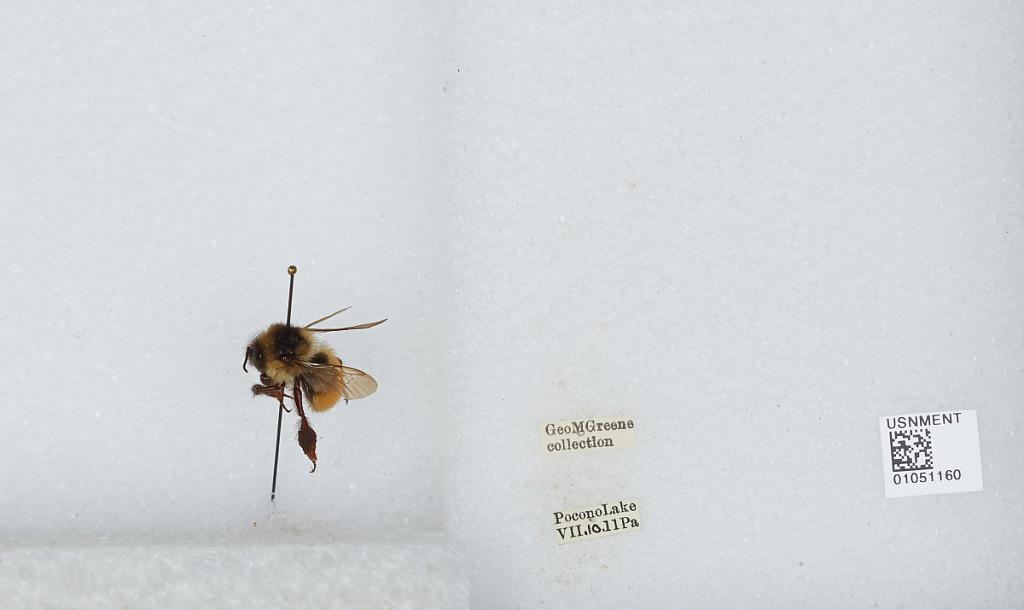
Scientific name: Bombus sp.
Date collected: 1911-7-10
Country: United States
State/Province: Pennsylvania
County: Monroe
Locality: Pocono Lake
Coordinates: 41.1067, -75.5147